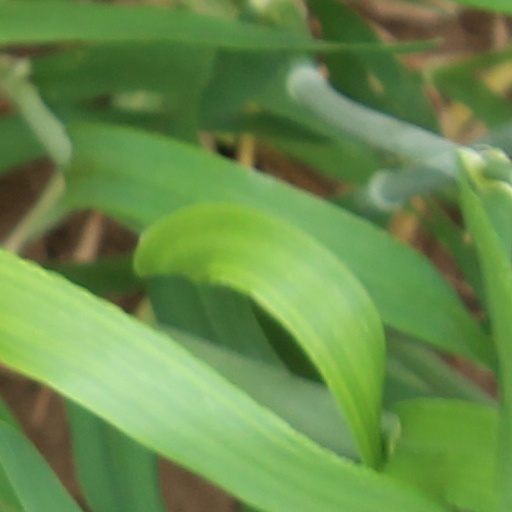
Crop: wheat